Kaharole Upazila

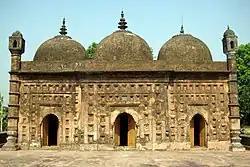

Kaharole Upazila is bounded by Birganj Upazila on the north, Dinajpur Sadar Upazila and Biral Upazila on the south, Khansama and Dinajpur Sadar Upazila on the east, and Bochaganj Upazila on the west.